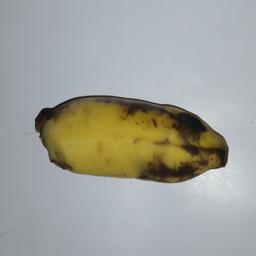
Banana variety: Champa Kola